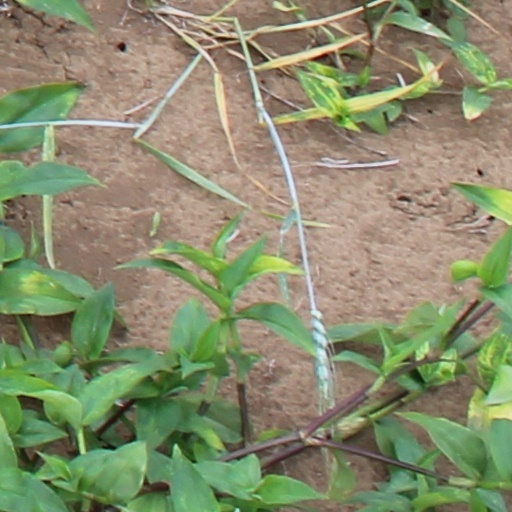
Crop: wheat